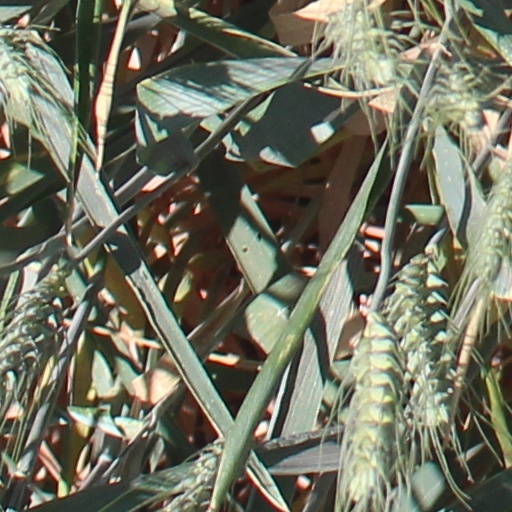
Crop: wheat